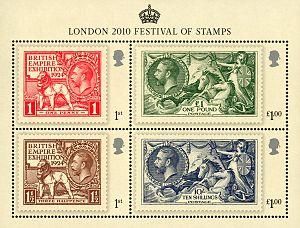
Le Royaume-Uni est le premier pays au monde à émettre un timbre postal : le Penny Black, le 1ᵉʳ mai 1840 où apparaît Victoria, de profil. Depuis, les timbres britanniques font apparaître le visage de leur souverain chaque année. Aujourd'hui encore, Élisabeth II est présente sur absolument tous les timbres émis puisqu'on aperçoit sa silhouette en haut à droite. William Shakespeare est la première personnalité qui ne soit pas un souverain de ce pays à apparaître sur un timbre postal, en 1964.